War crimes in occupied Poland during World War II

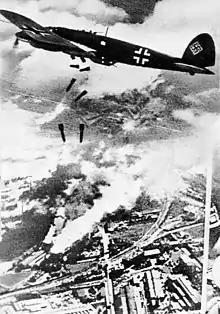
Destruction of Warsaw, during the German aerial bombing campaign against the city, September 1939

The invading German force was equipped with 2000 modern war planes, which were deployed on 1 September 1939 at dawn in Operation Wasserkante, thus opening the September Campaign against Poland; there was no declaration of war. The "Luftwaffe's" first sorties of the war targeted Polish cities with no military targets of any kind; for example, the city of Wieluń was destroyed almost completely by 70 tonnes of munitions dropped within several hours in spite of the fact that it had no strategic importance to the Germans, and the city of Warsaw was bombed as well.